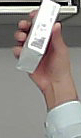
Product: dove_soap